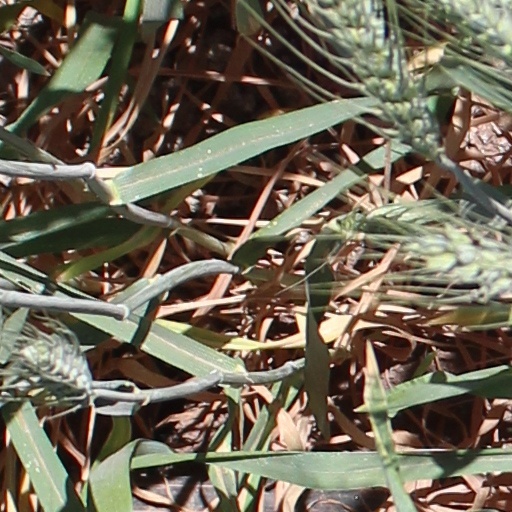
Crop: wheat